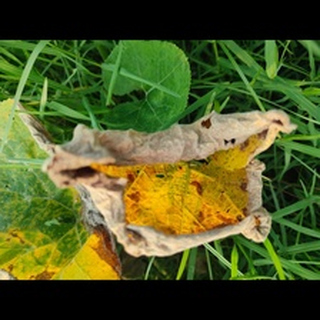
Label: pumpkin_powdery_mildew